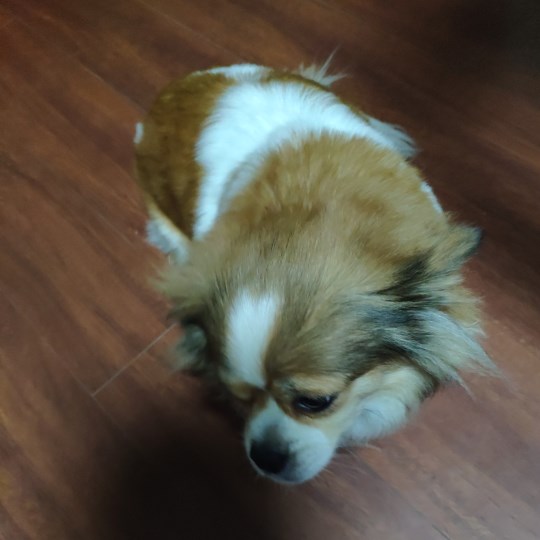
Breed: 806-n000129-papillon